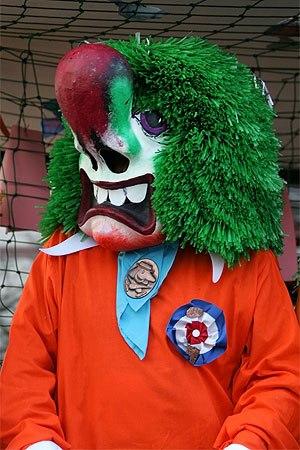
Waggis lors du carnaval de Bâle de 2005